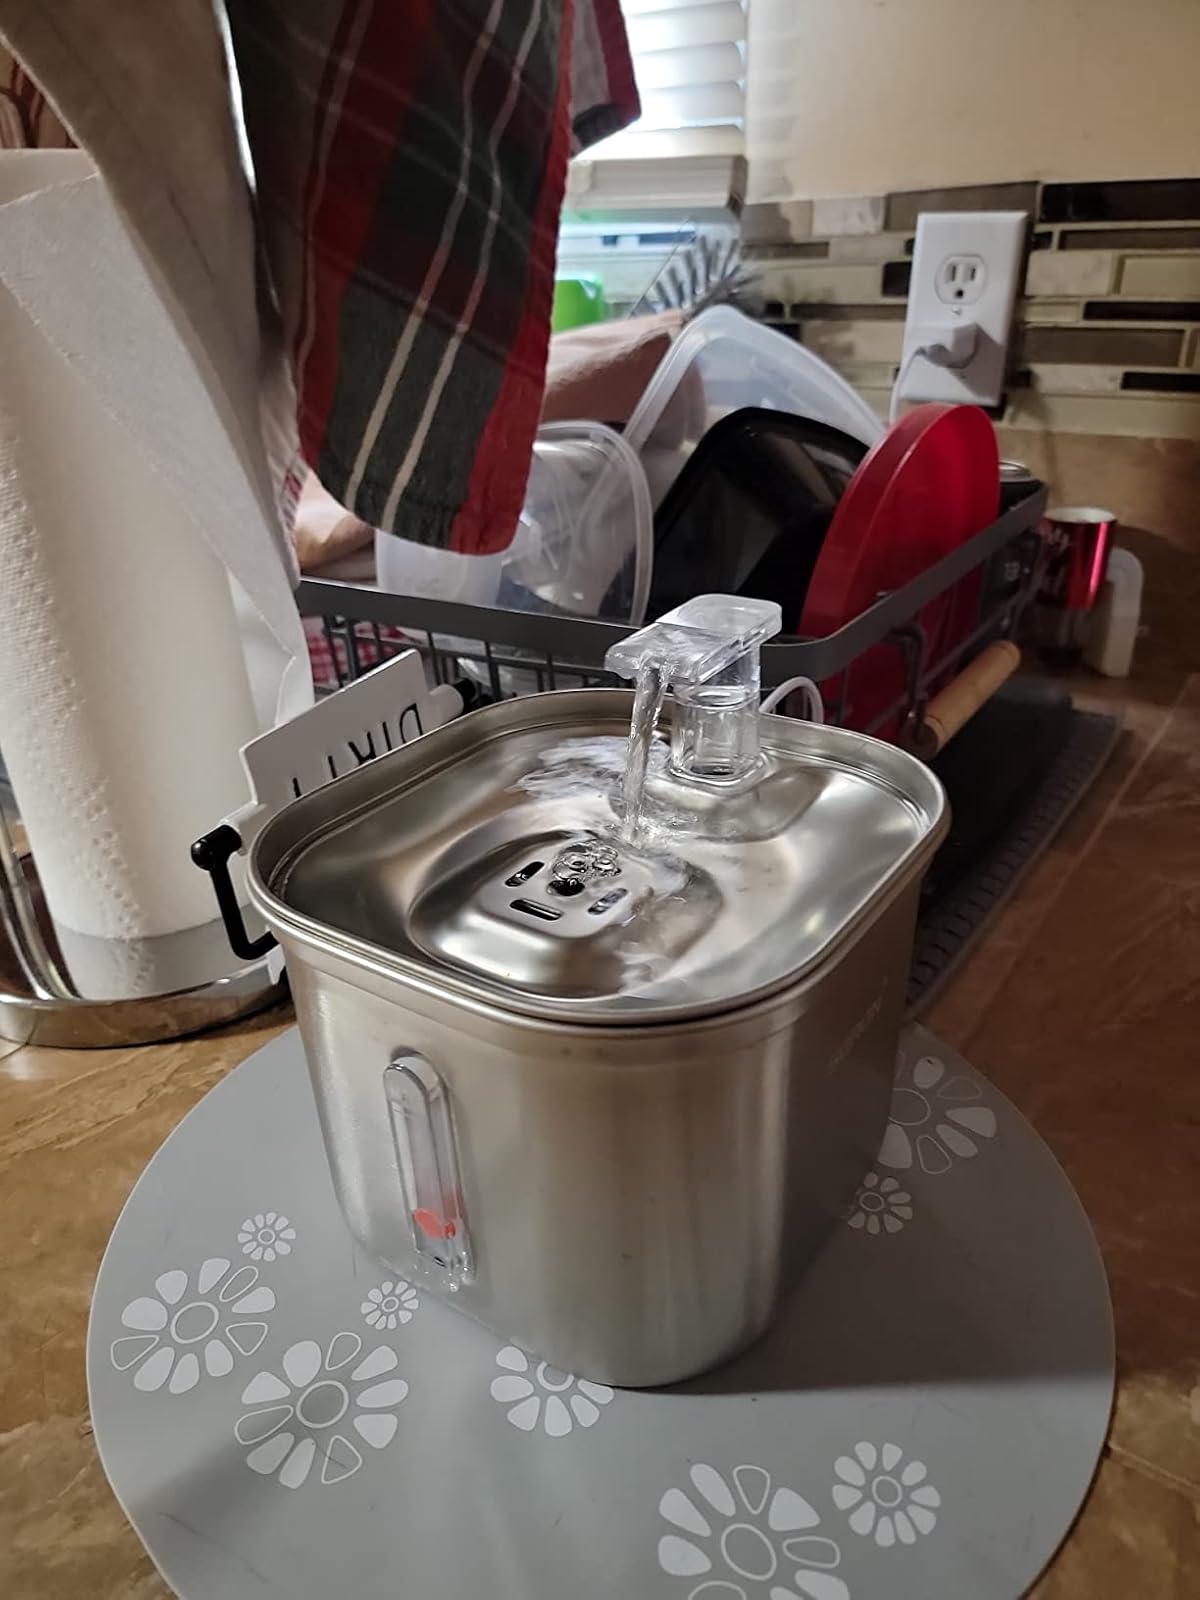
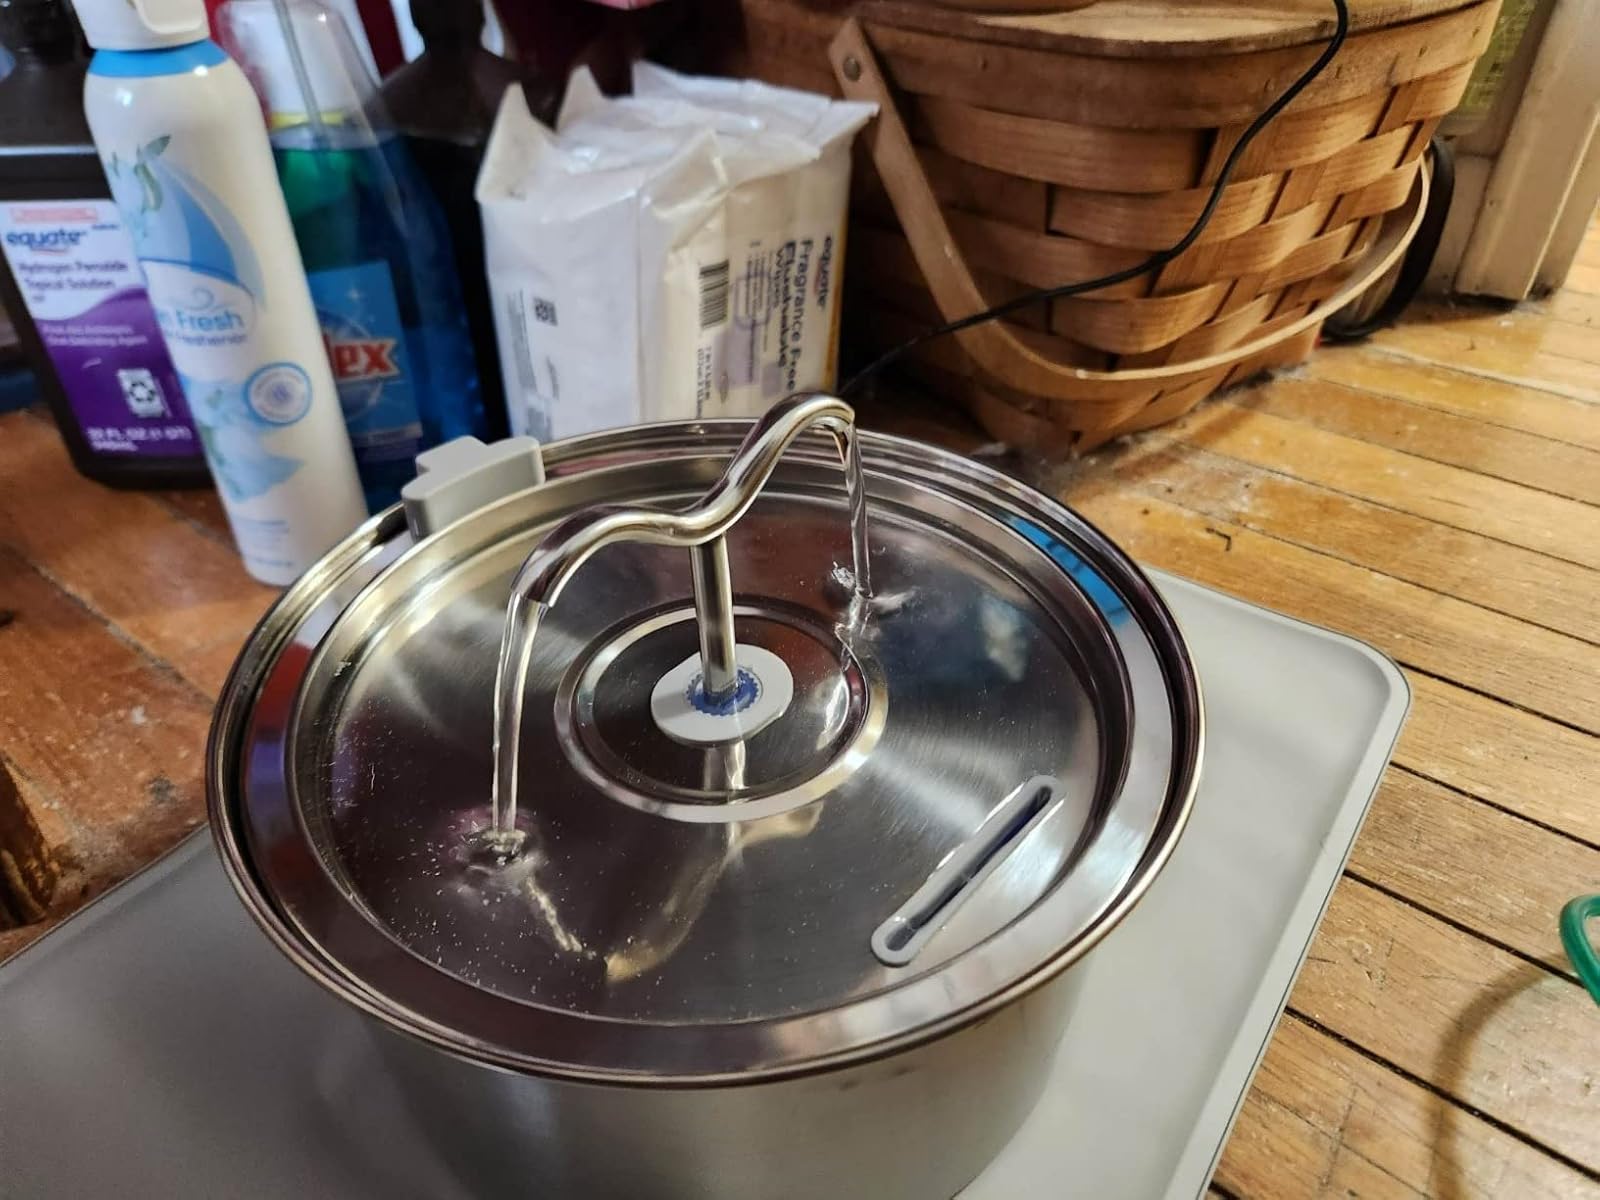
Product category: items_bowl
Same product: no